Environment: real
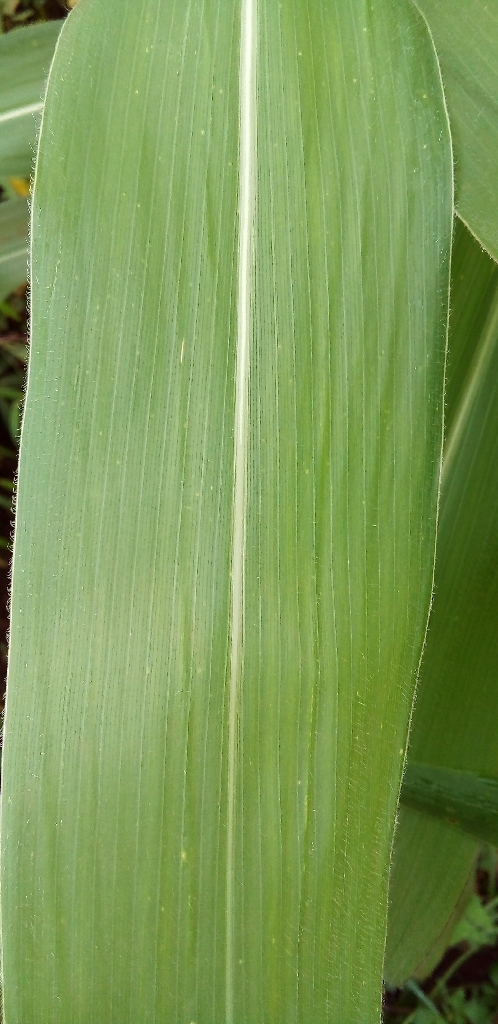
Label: healthy